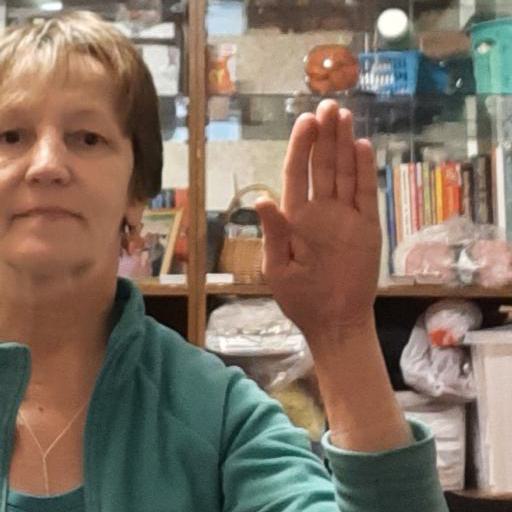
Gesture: stop